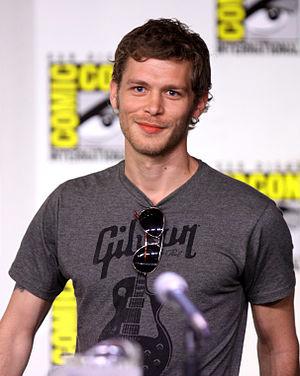
Armistice est un film américain réalisé par Luke Massey, sorti en 2014.
Joseph Morgan est un acteur et réalisateur britannique.